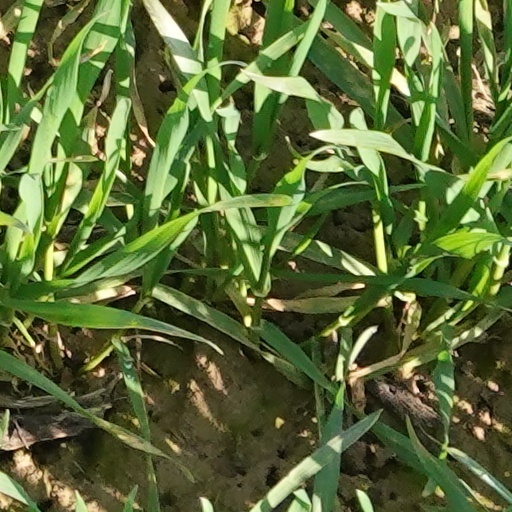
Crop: wheat